Antoine Lepautre

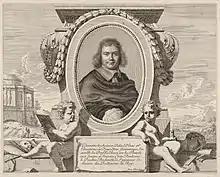
Antoine Lepautre c. 1653, portrait engraved by Robert Nanteuil within an engraving by Jean Lepautre from Antoine's "Oeuvres d'architecture"

Antoine Lepautre or Le Pautre (1621–1679) was a French architect and engraver. Born in Paris, he was the brother of the prolific and inventive designer-engraver Jean Lepautre. Antoine Lepautre has been called "one of the most inventive architects of the early years of Louis XIV's reign". He was a protégé of Cardinal Mazarin, to whom he dedicated his "Desseins de plusieurs palais" (Paris, 1652/3), in which his imagination is given free rein.